Neecia Majolly

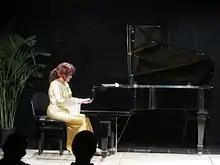
Majolly performing in 2012

Majolly holds an Associate of La Salle (ALS) from the SIA College of the Arts, Singapore in both performance and principles of teaching, an Associate of the London College of Music (ALCM) in music theatre, a Licentiate of the Trinity College, London (LTCL) in piano, voice and principles of teaching, a Licentiate of the Royal School of Music, London in piano, and the Fellowship of the Trinity College, London (FTCL) in piano.